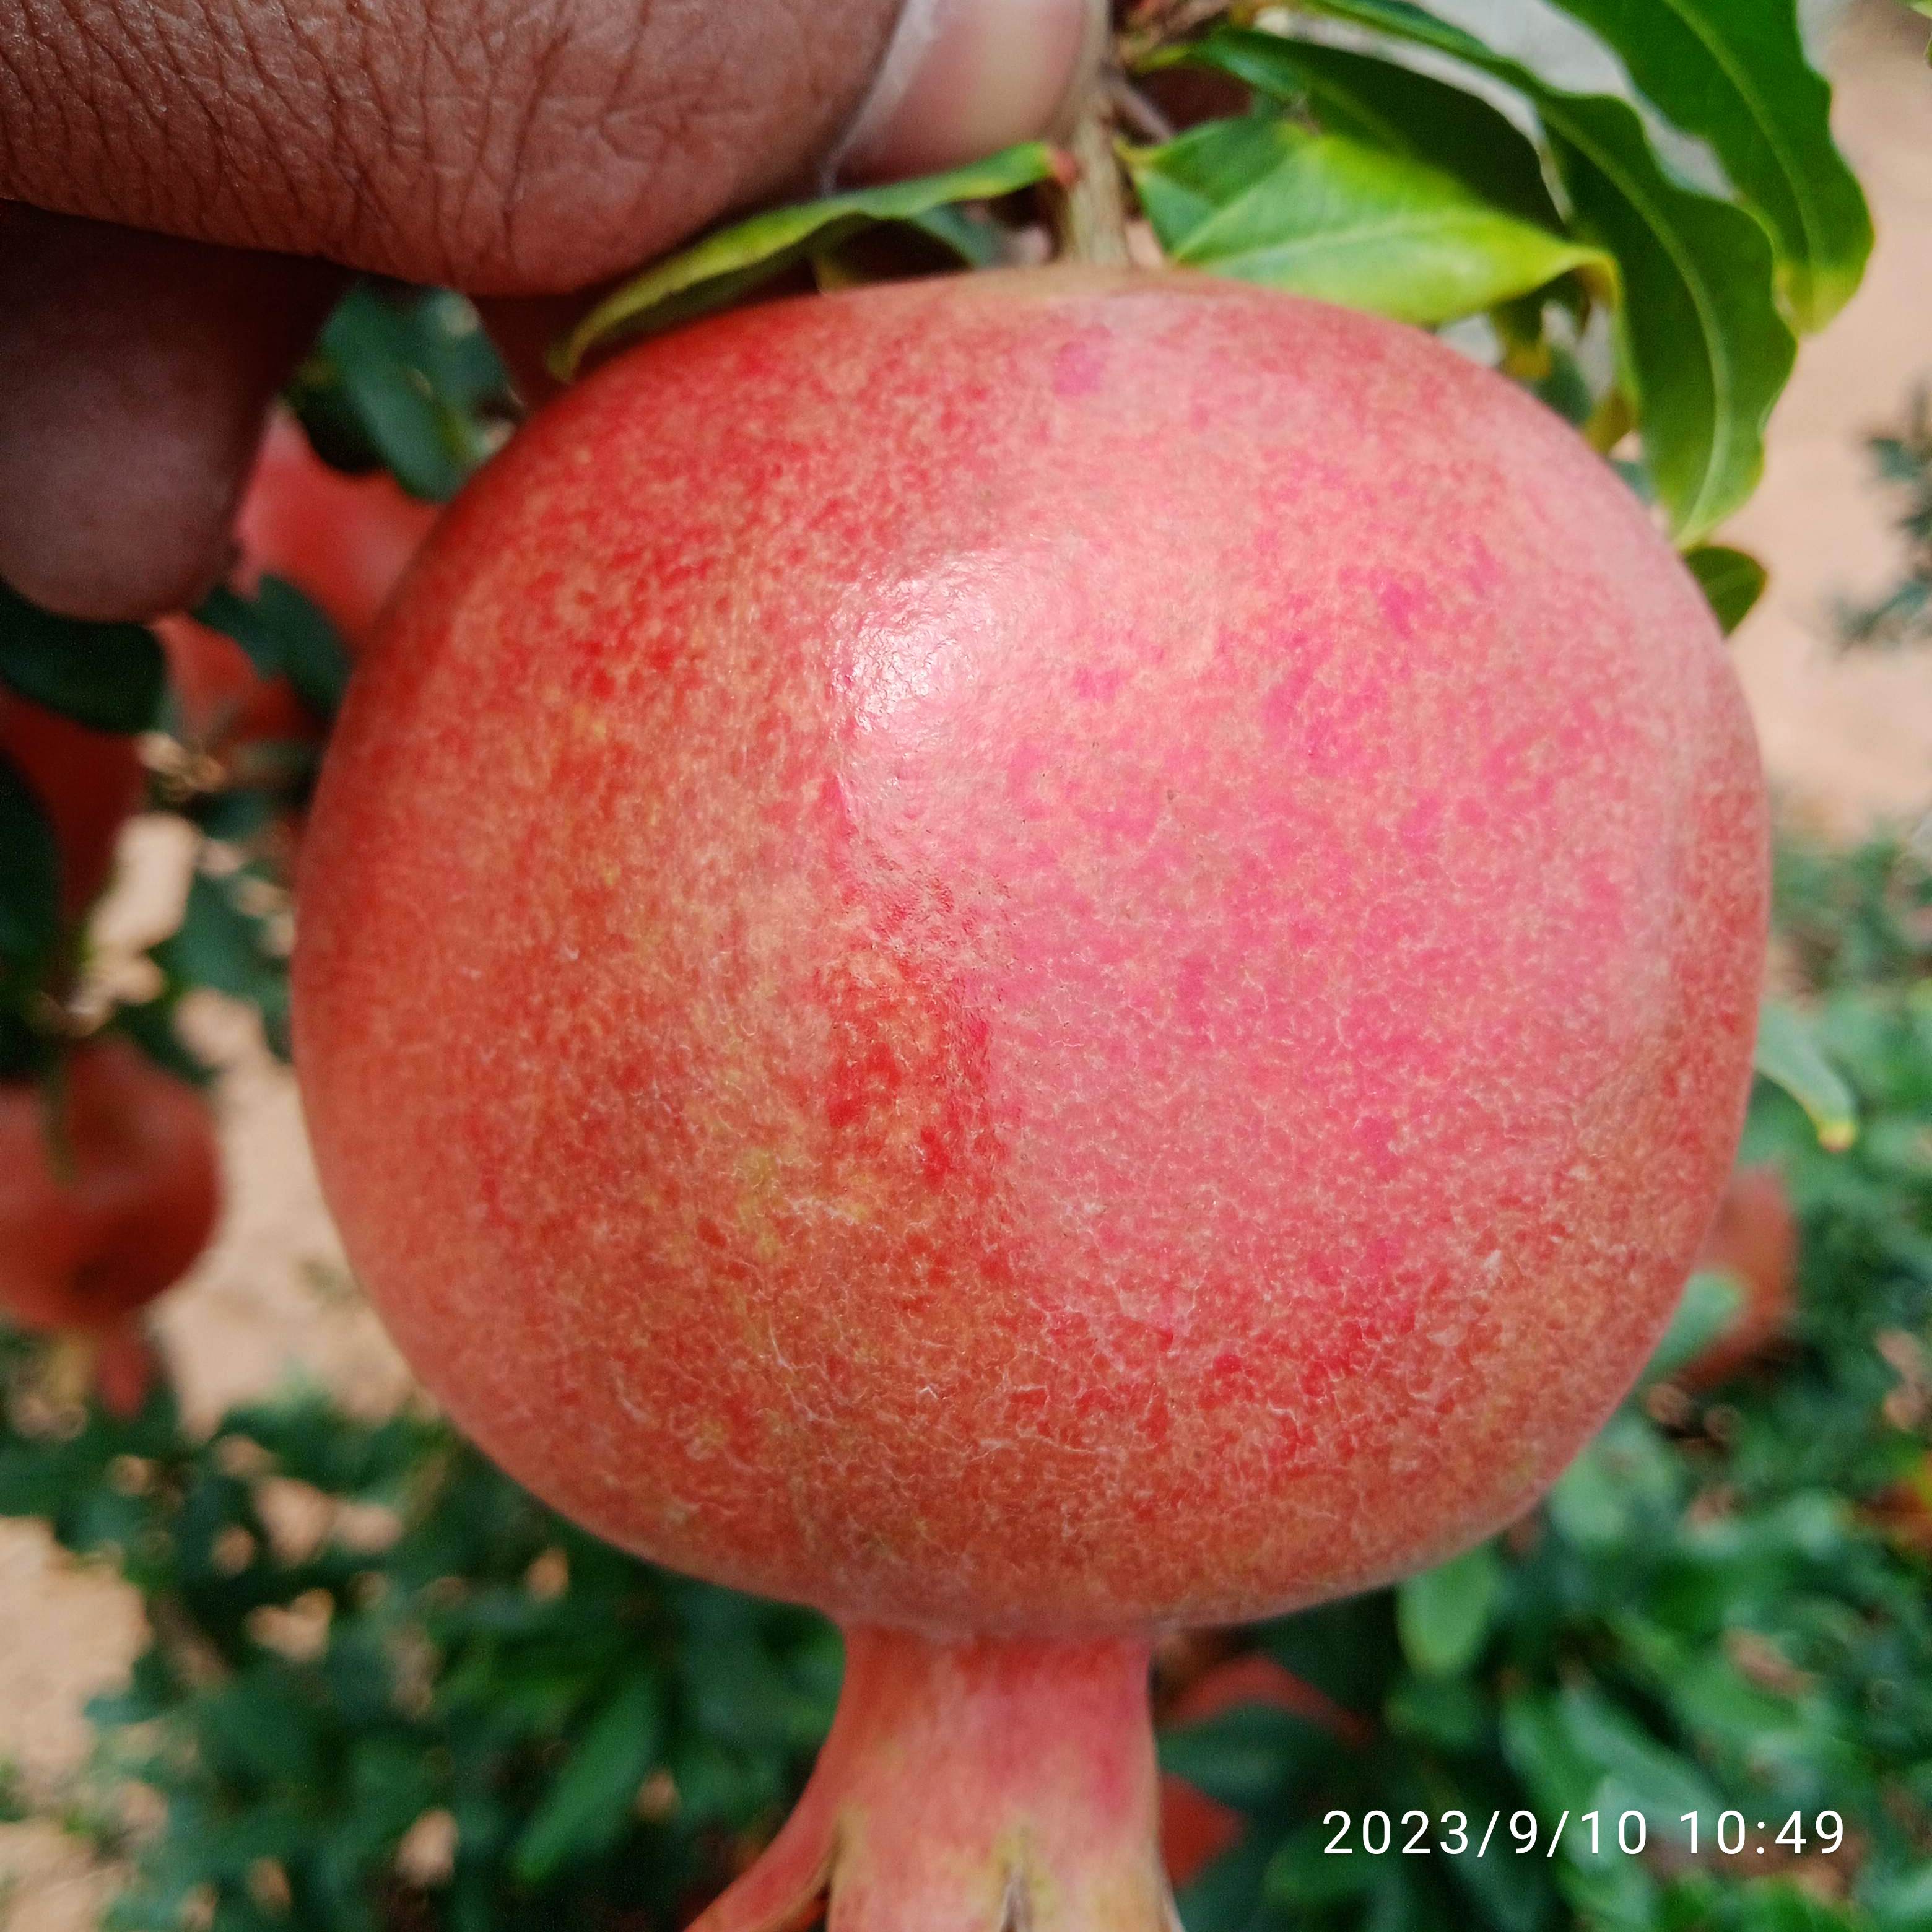
Label: Healthy